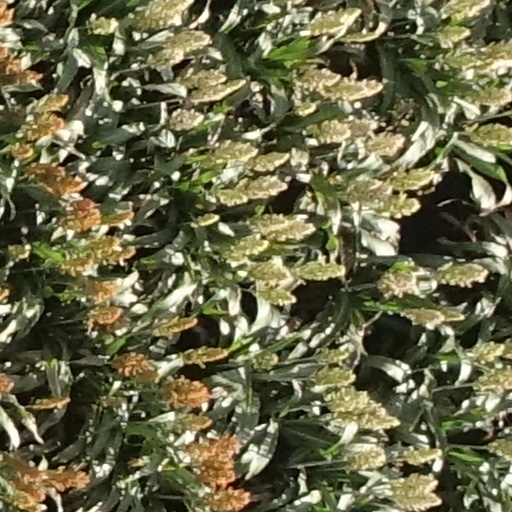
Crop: sorghum